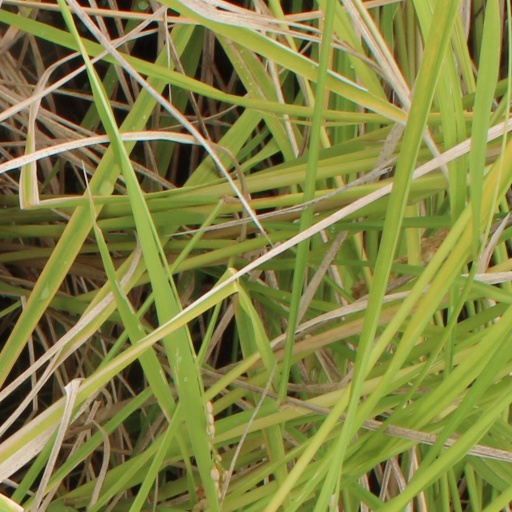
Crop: rice